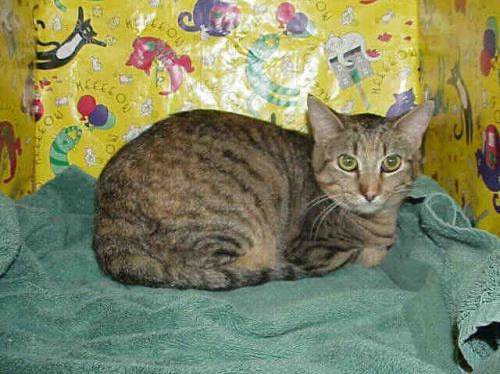
Label: cat